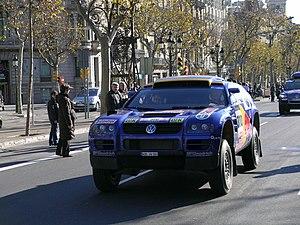
Fabrizia Pons est une pilote et copilote de rallyes italienne, ayant cessé officiellement les compétitions en mai 2008, après une ultime course au Dunlop Classic Otago Rally de Dunedin en Nouvelle-Zélande avec Michèle Mouton sur Ford Escort RS.
Jutta Kleinschmidt, née le 29 août 1962 à Cologne, est une pilote allemande de rallye-raid, résidant à Monaco. Elle est la seule femme à avoir remporté le rallye Dakar.